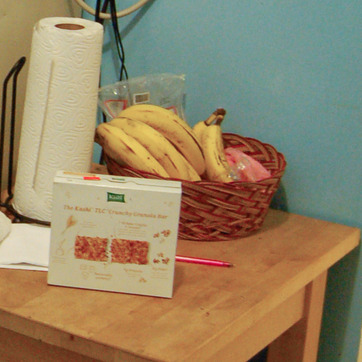
Material: paper